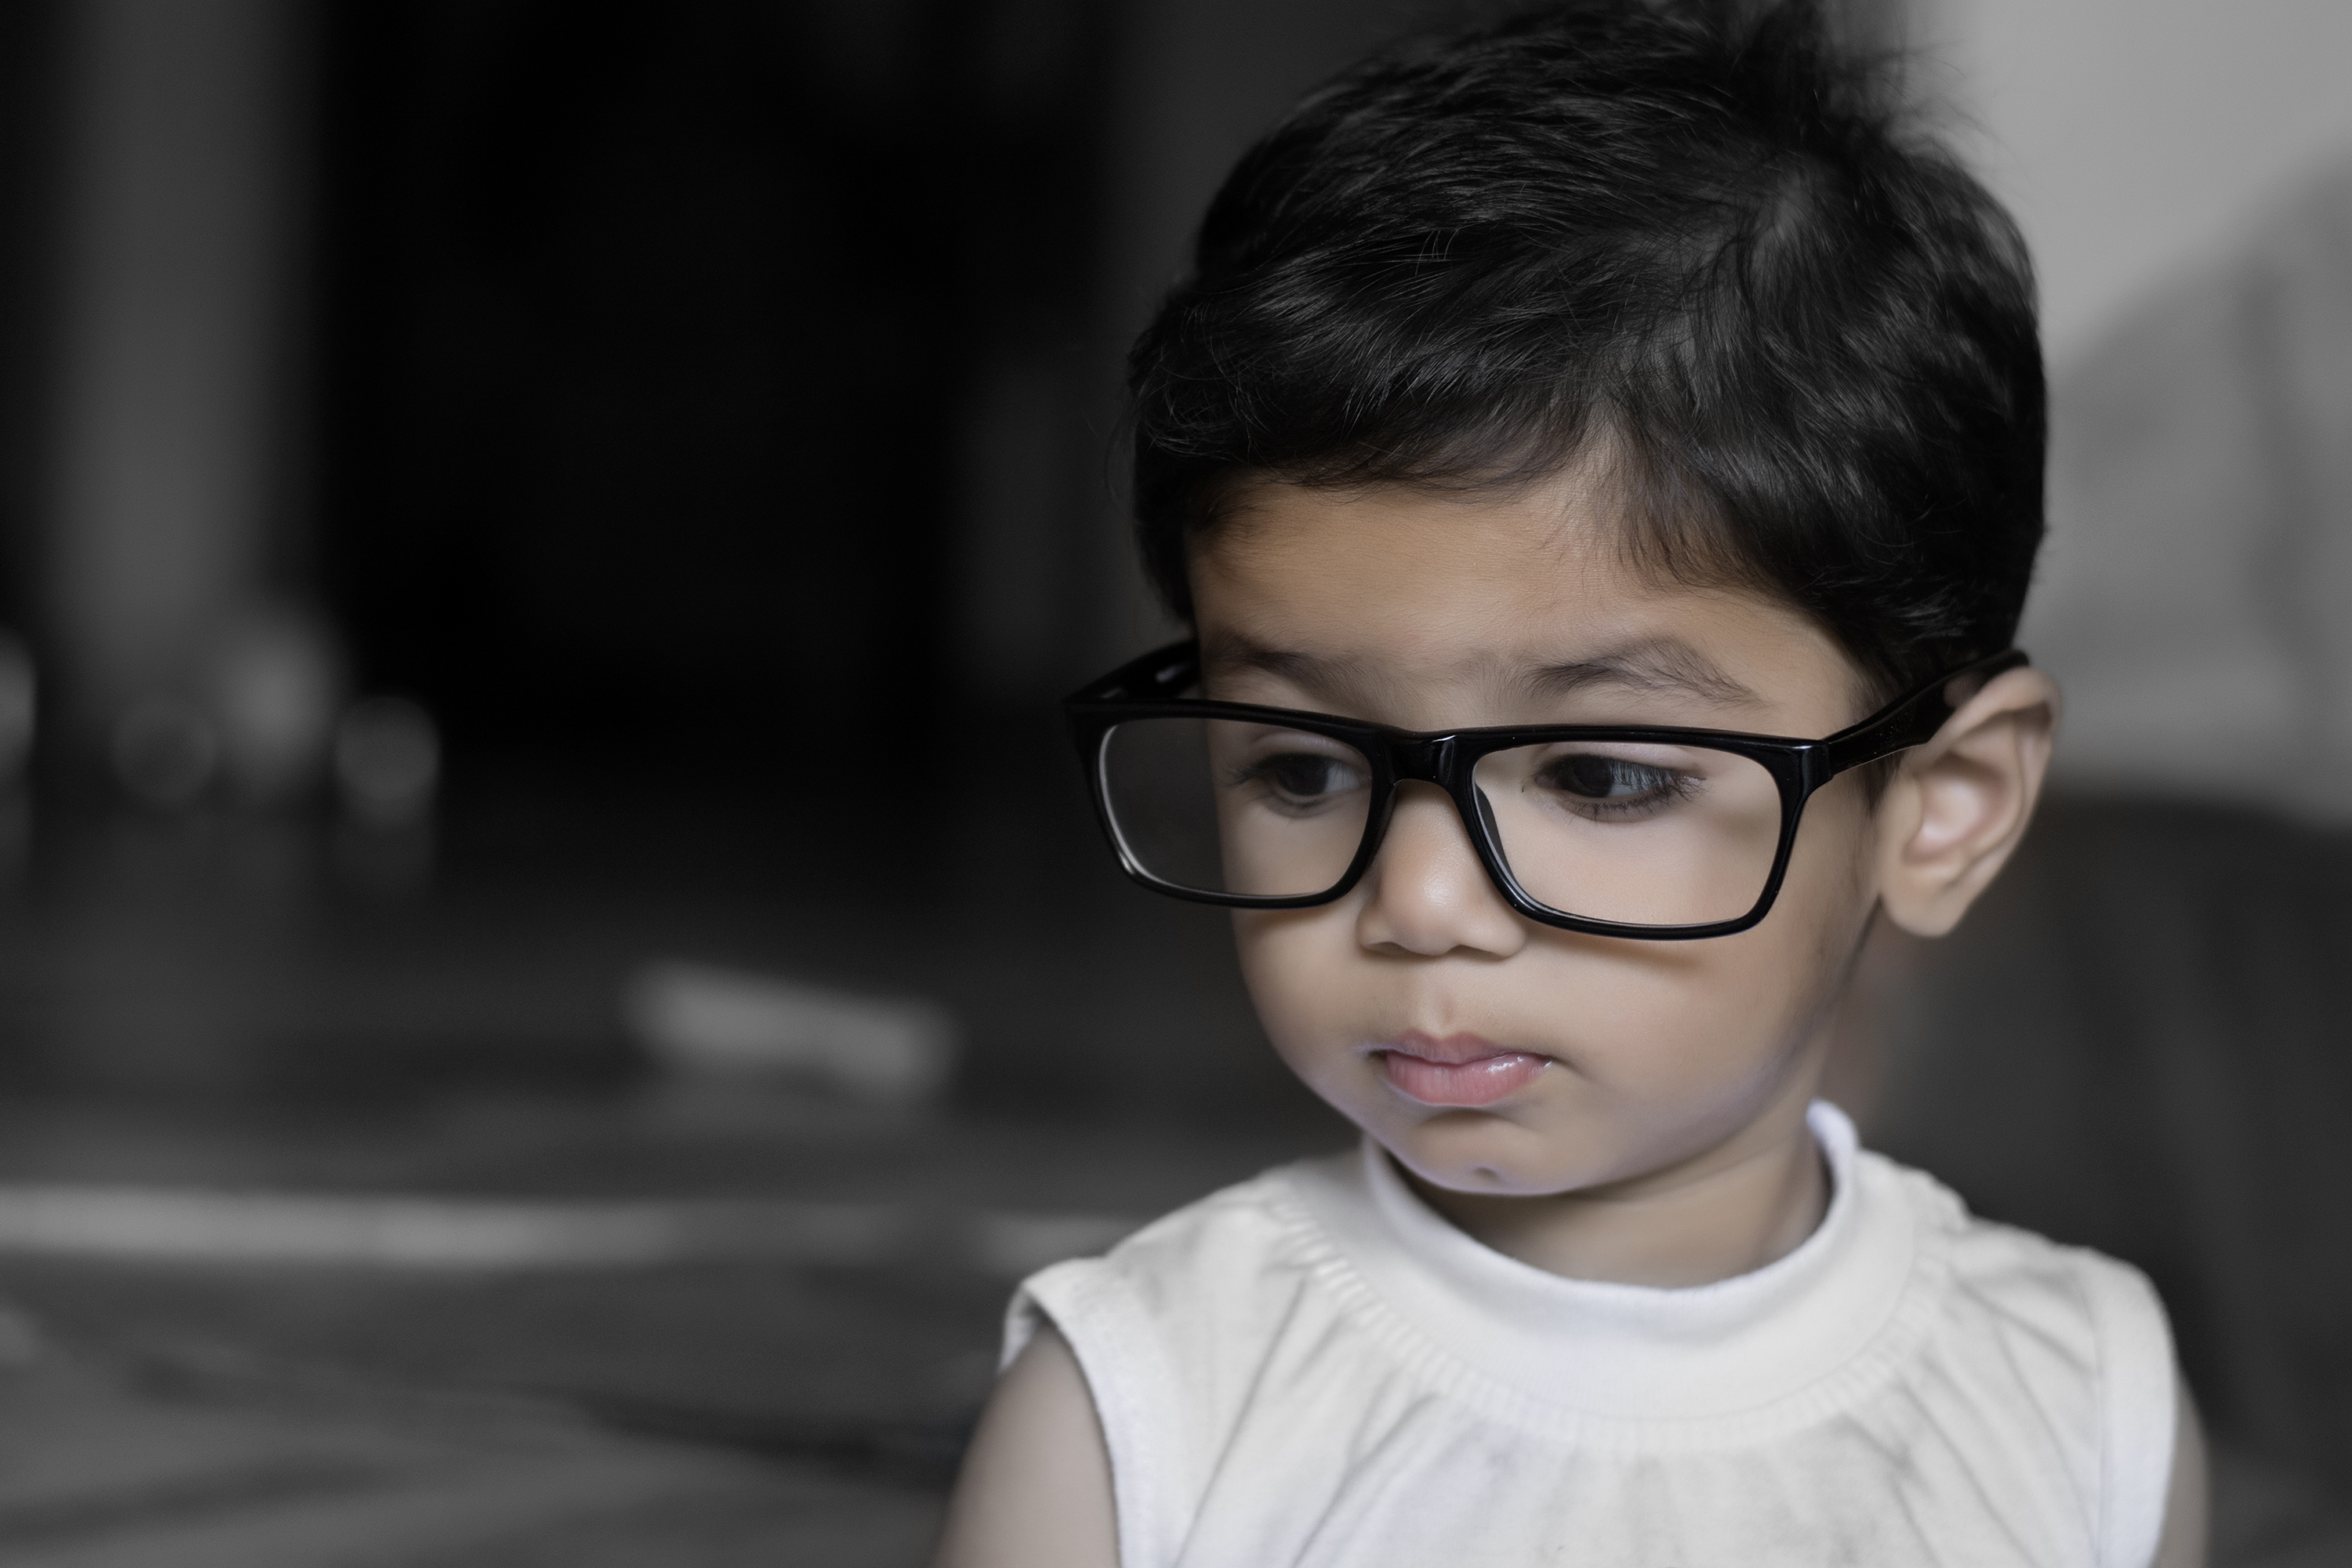
black and white, girl, hair, white, male, portrait, model, child, fashion, black, monochrome, hairstyle, smile, sunglasses, eye, glasses, eyewear, beauty, photo shoot, monochrome photography, portrait photography, vision care